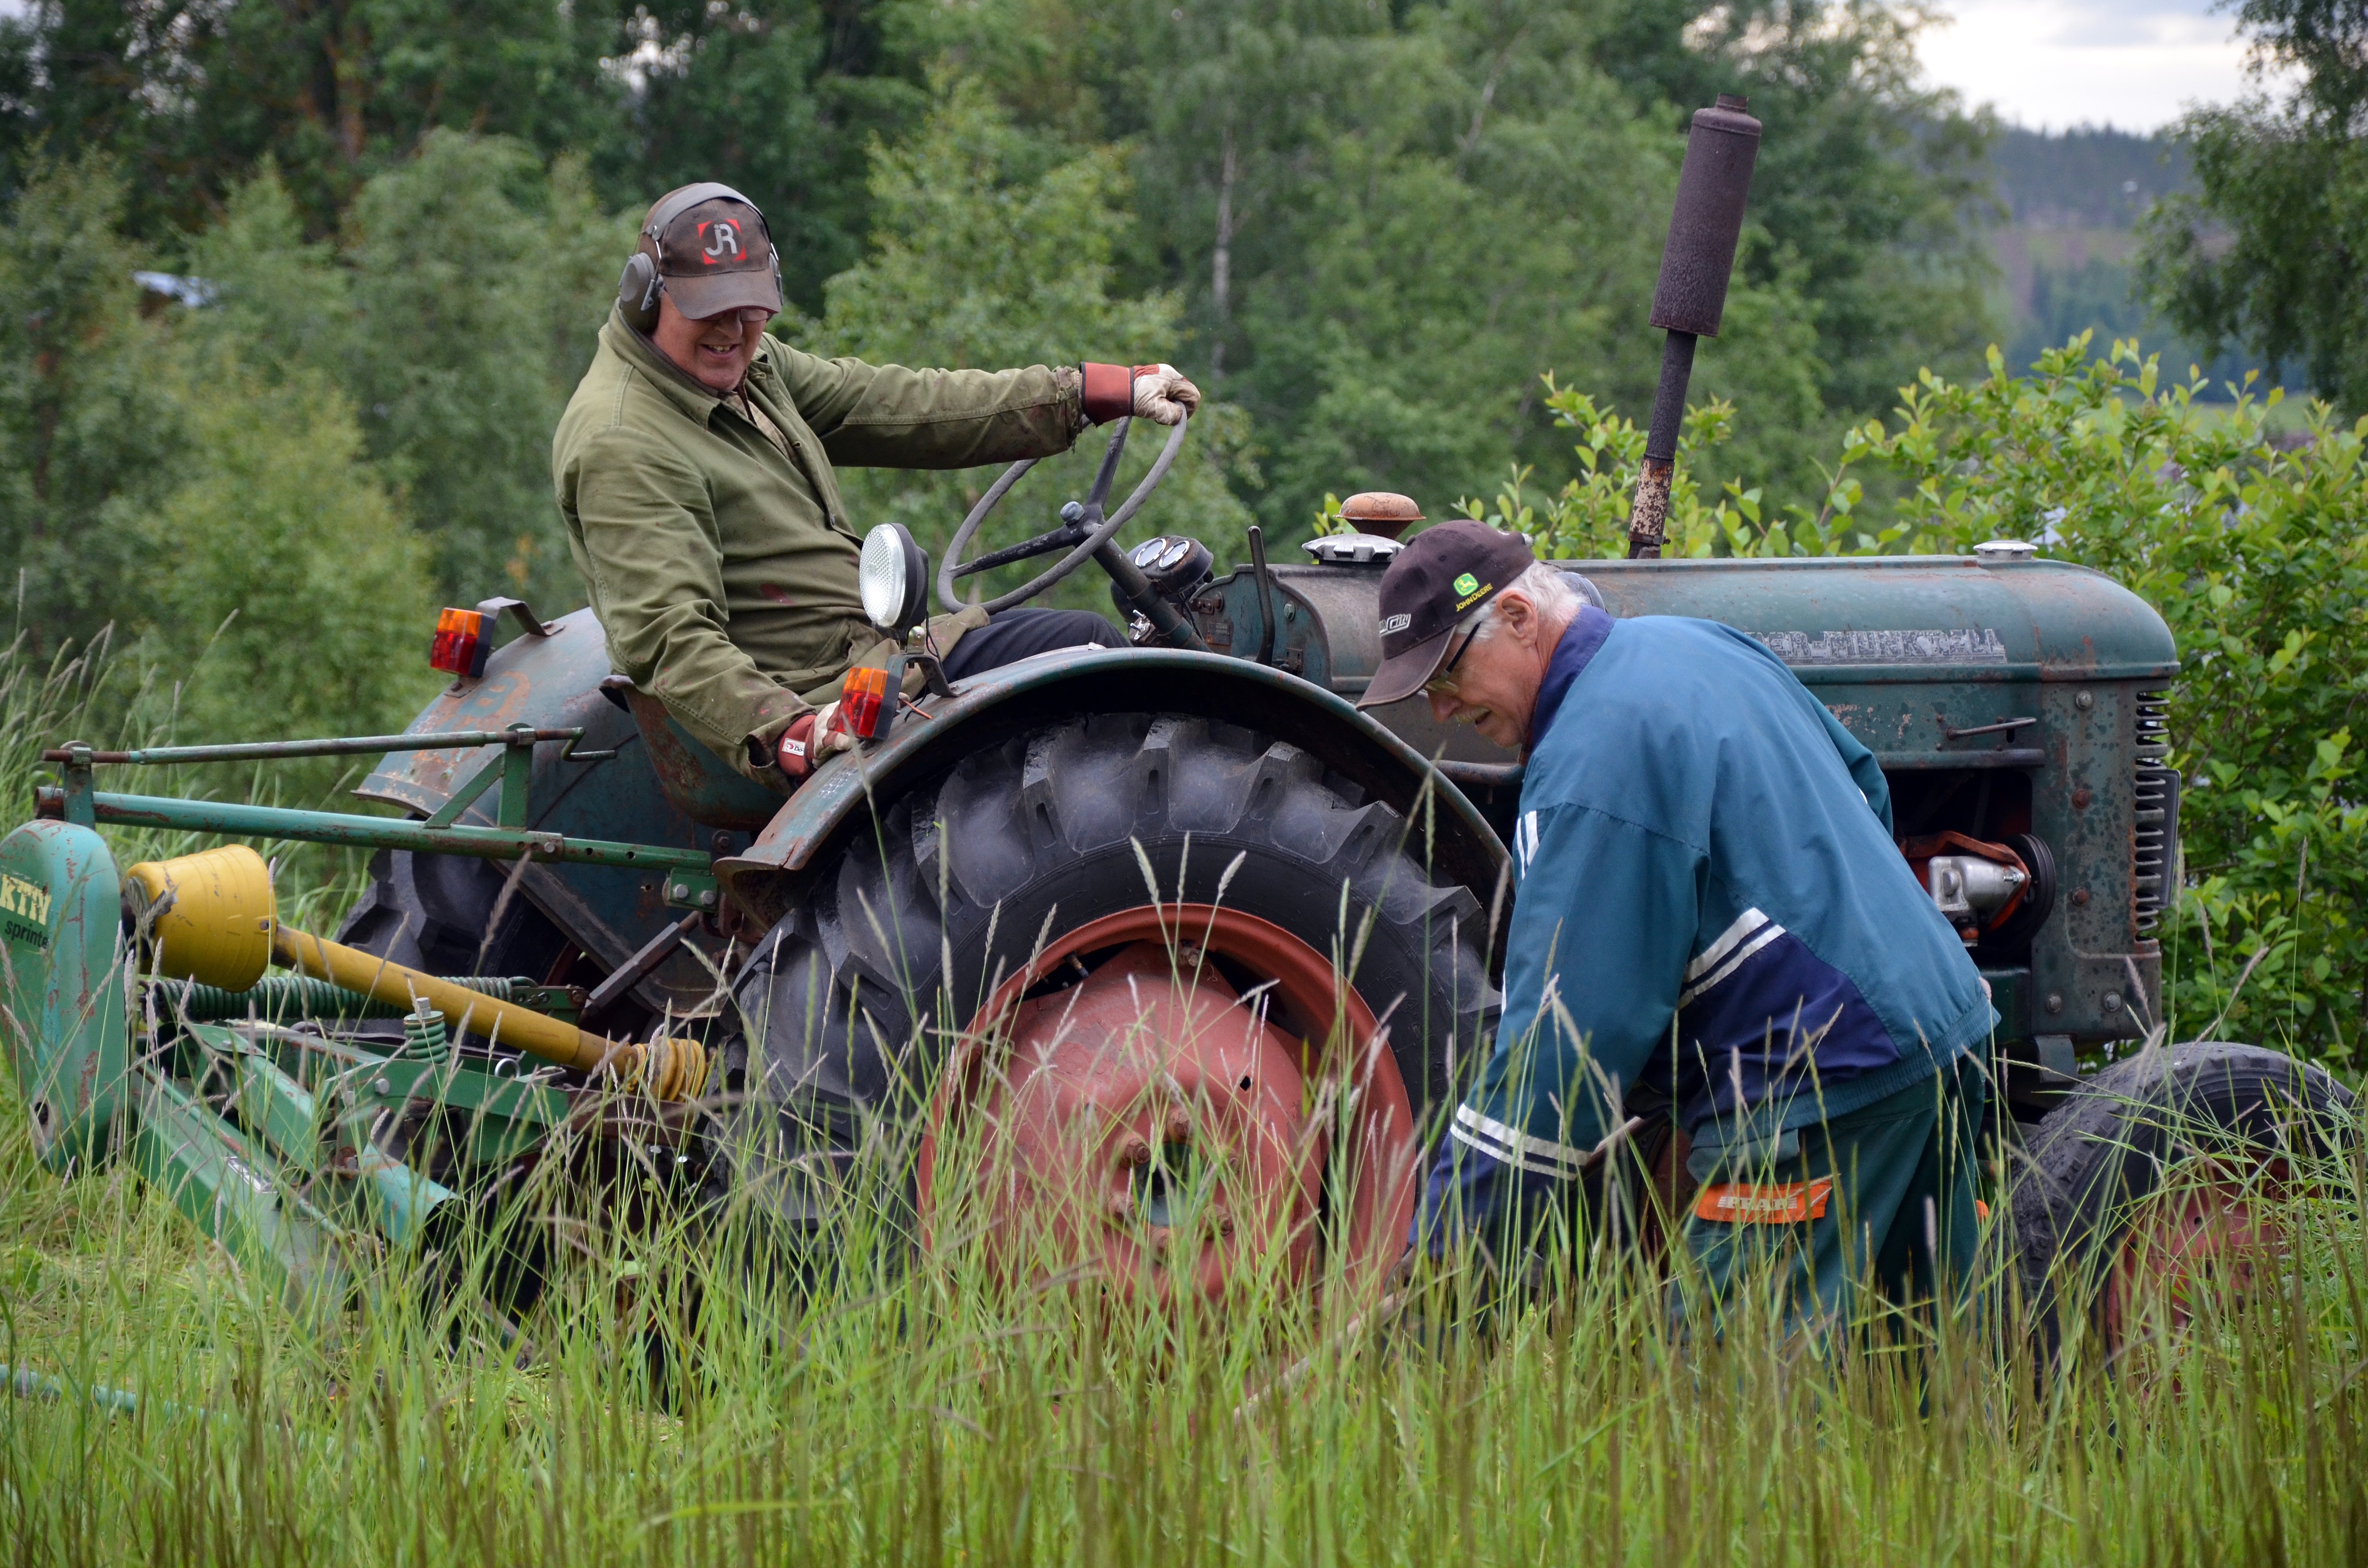
tractor, field, farm, lawn, summer, vehicle, men, rural area, agricultural machinery